Silver Strand Beach

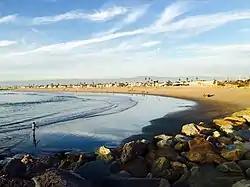
Silver Strand Beach, January 2015

Silver Strand, commonly referred to as "The Strand" or "Strand", is a collection of mostly post-WW II single-family homes, some Multi-Family homes, and some newer homes directly on the beach. There are two small zoned commercial districts. The main commercial district is centered around Roosevelt Boulevard and consists of a collection of small restaurants, a yoga studio, and a few real estate offices and other small businesses. The second commercial zone is located at the south end of the beach and features a local beer & wine establishment.